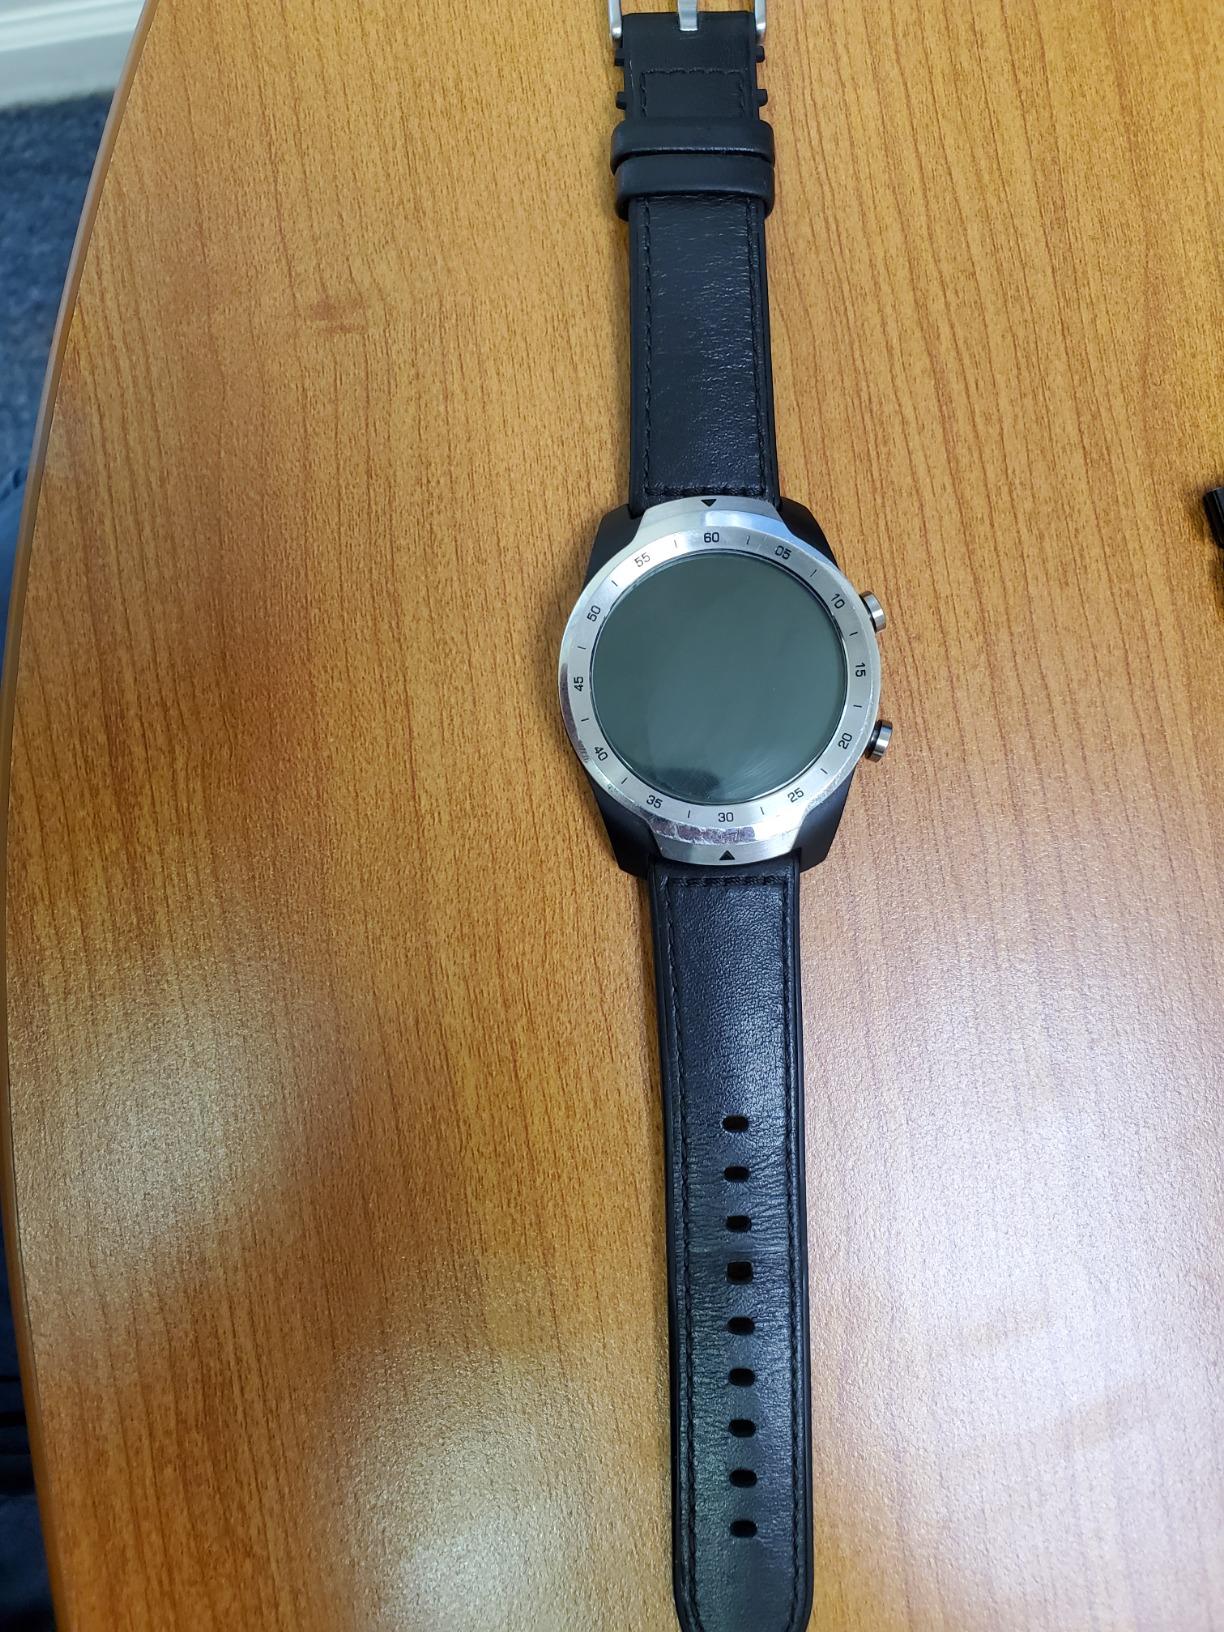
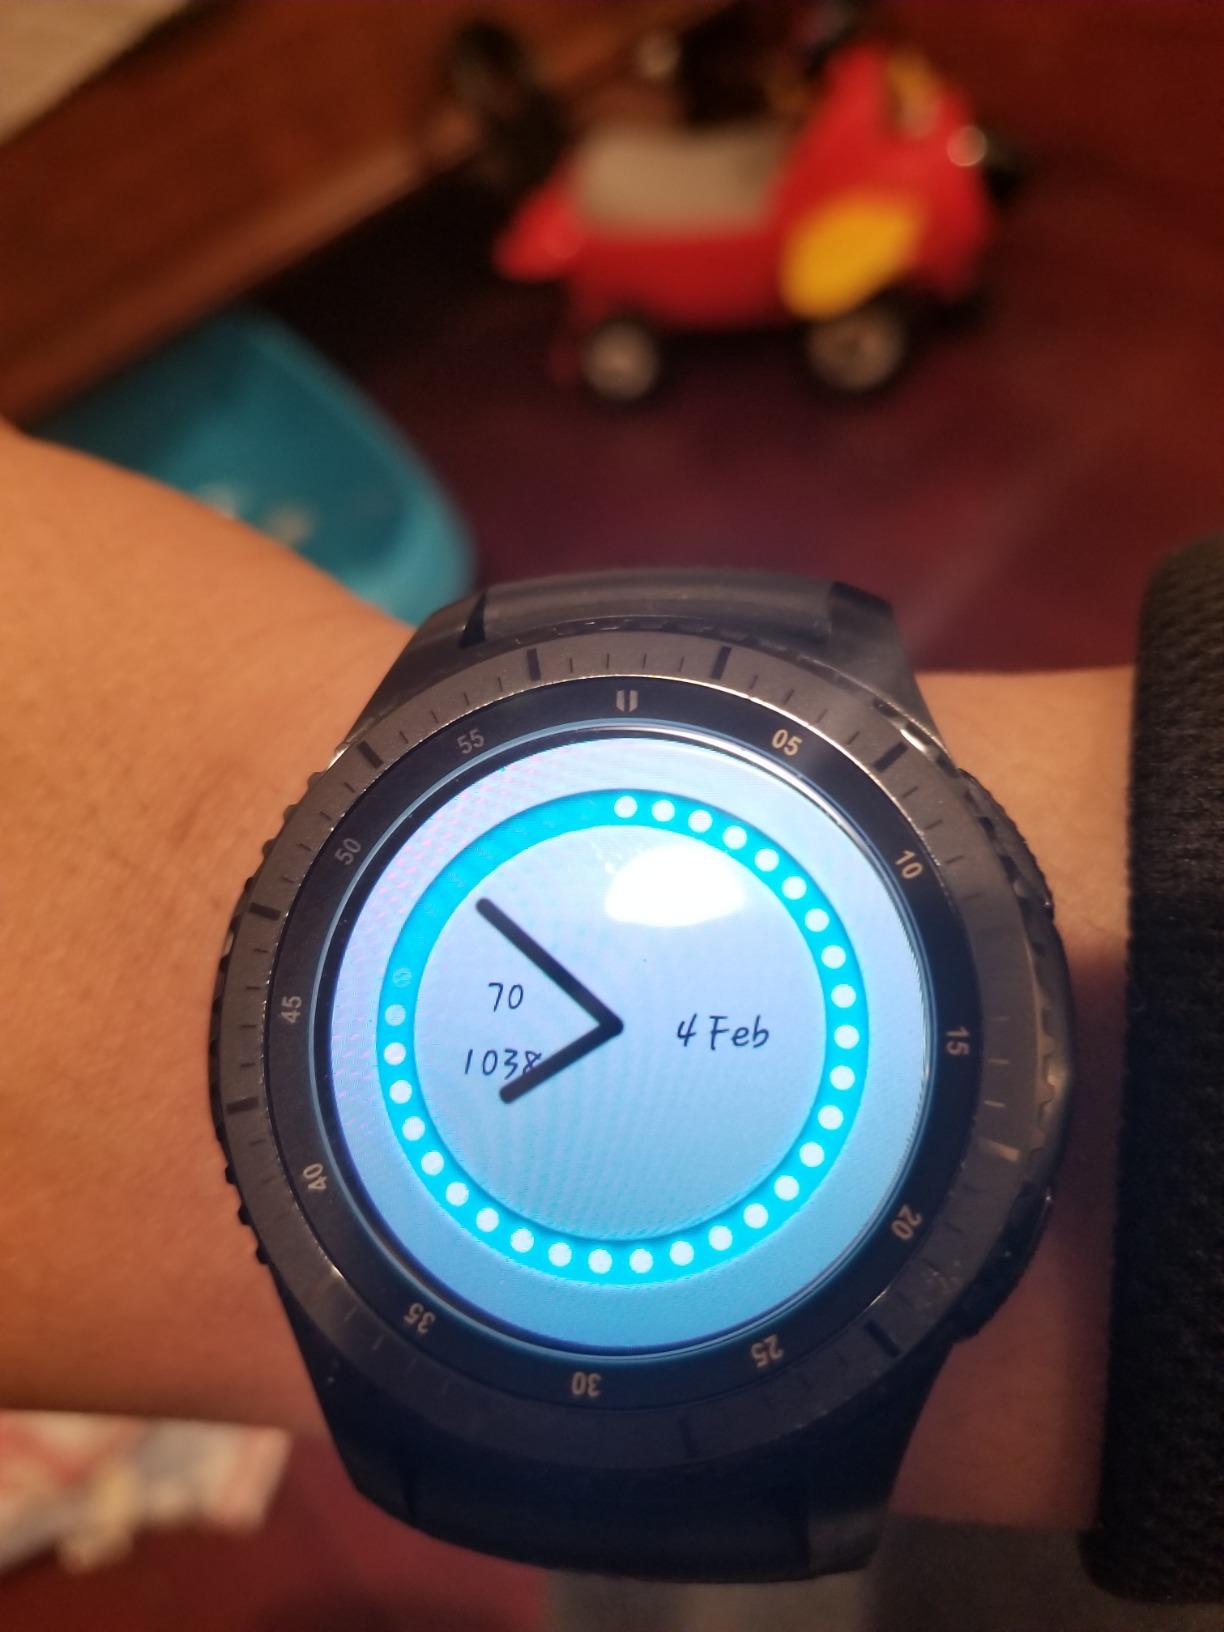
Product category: smartwatch
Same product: no